A Painted House

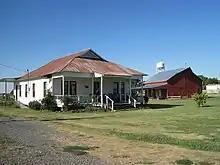
This house in Lepanto, Arkansas was the house used in the Hallmark Hall of Fame movie "A Painted House"

On April 27, 2003, CBS broadcast a television adaptation directed by Alfonso Arau for the Hallmark Hall of Fame. Aside from advancing Luke's age from seven to ten and adding a brief scene at the end, Patrick Sheane Duncan's teleplay remained faithful to its source and frequently used Grisham's dialogue verbatim.